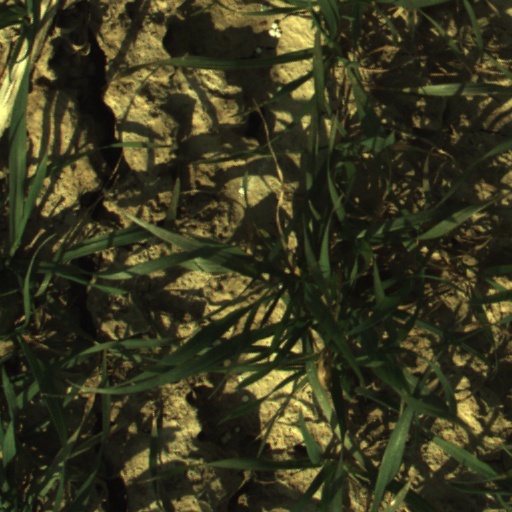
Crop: wheat